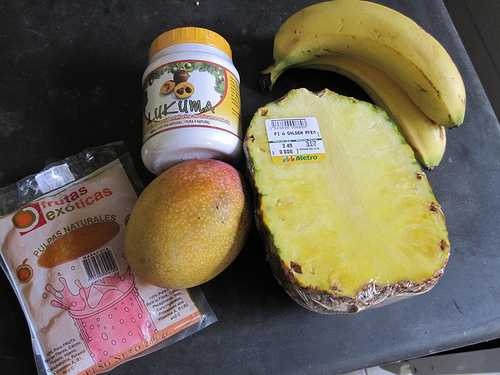
Label: Pineapple